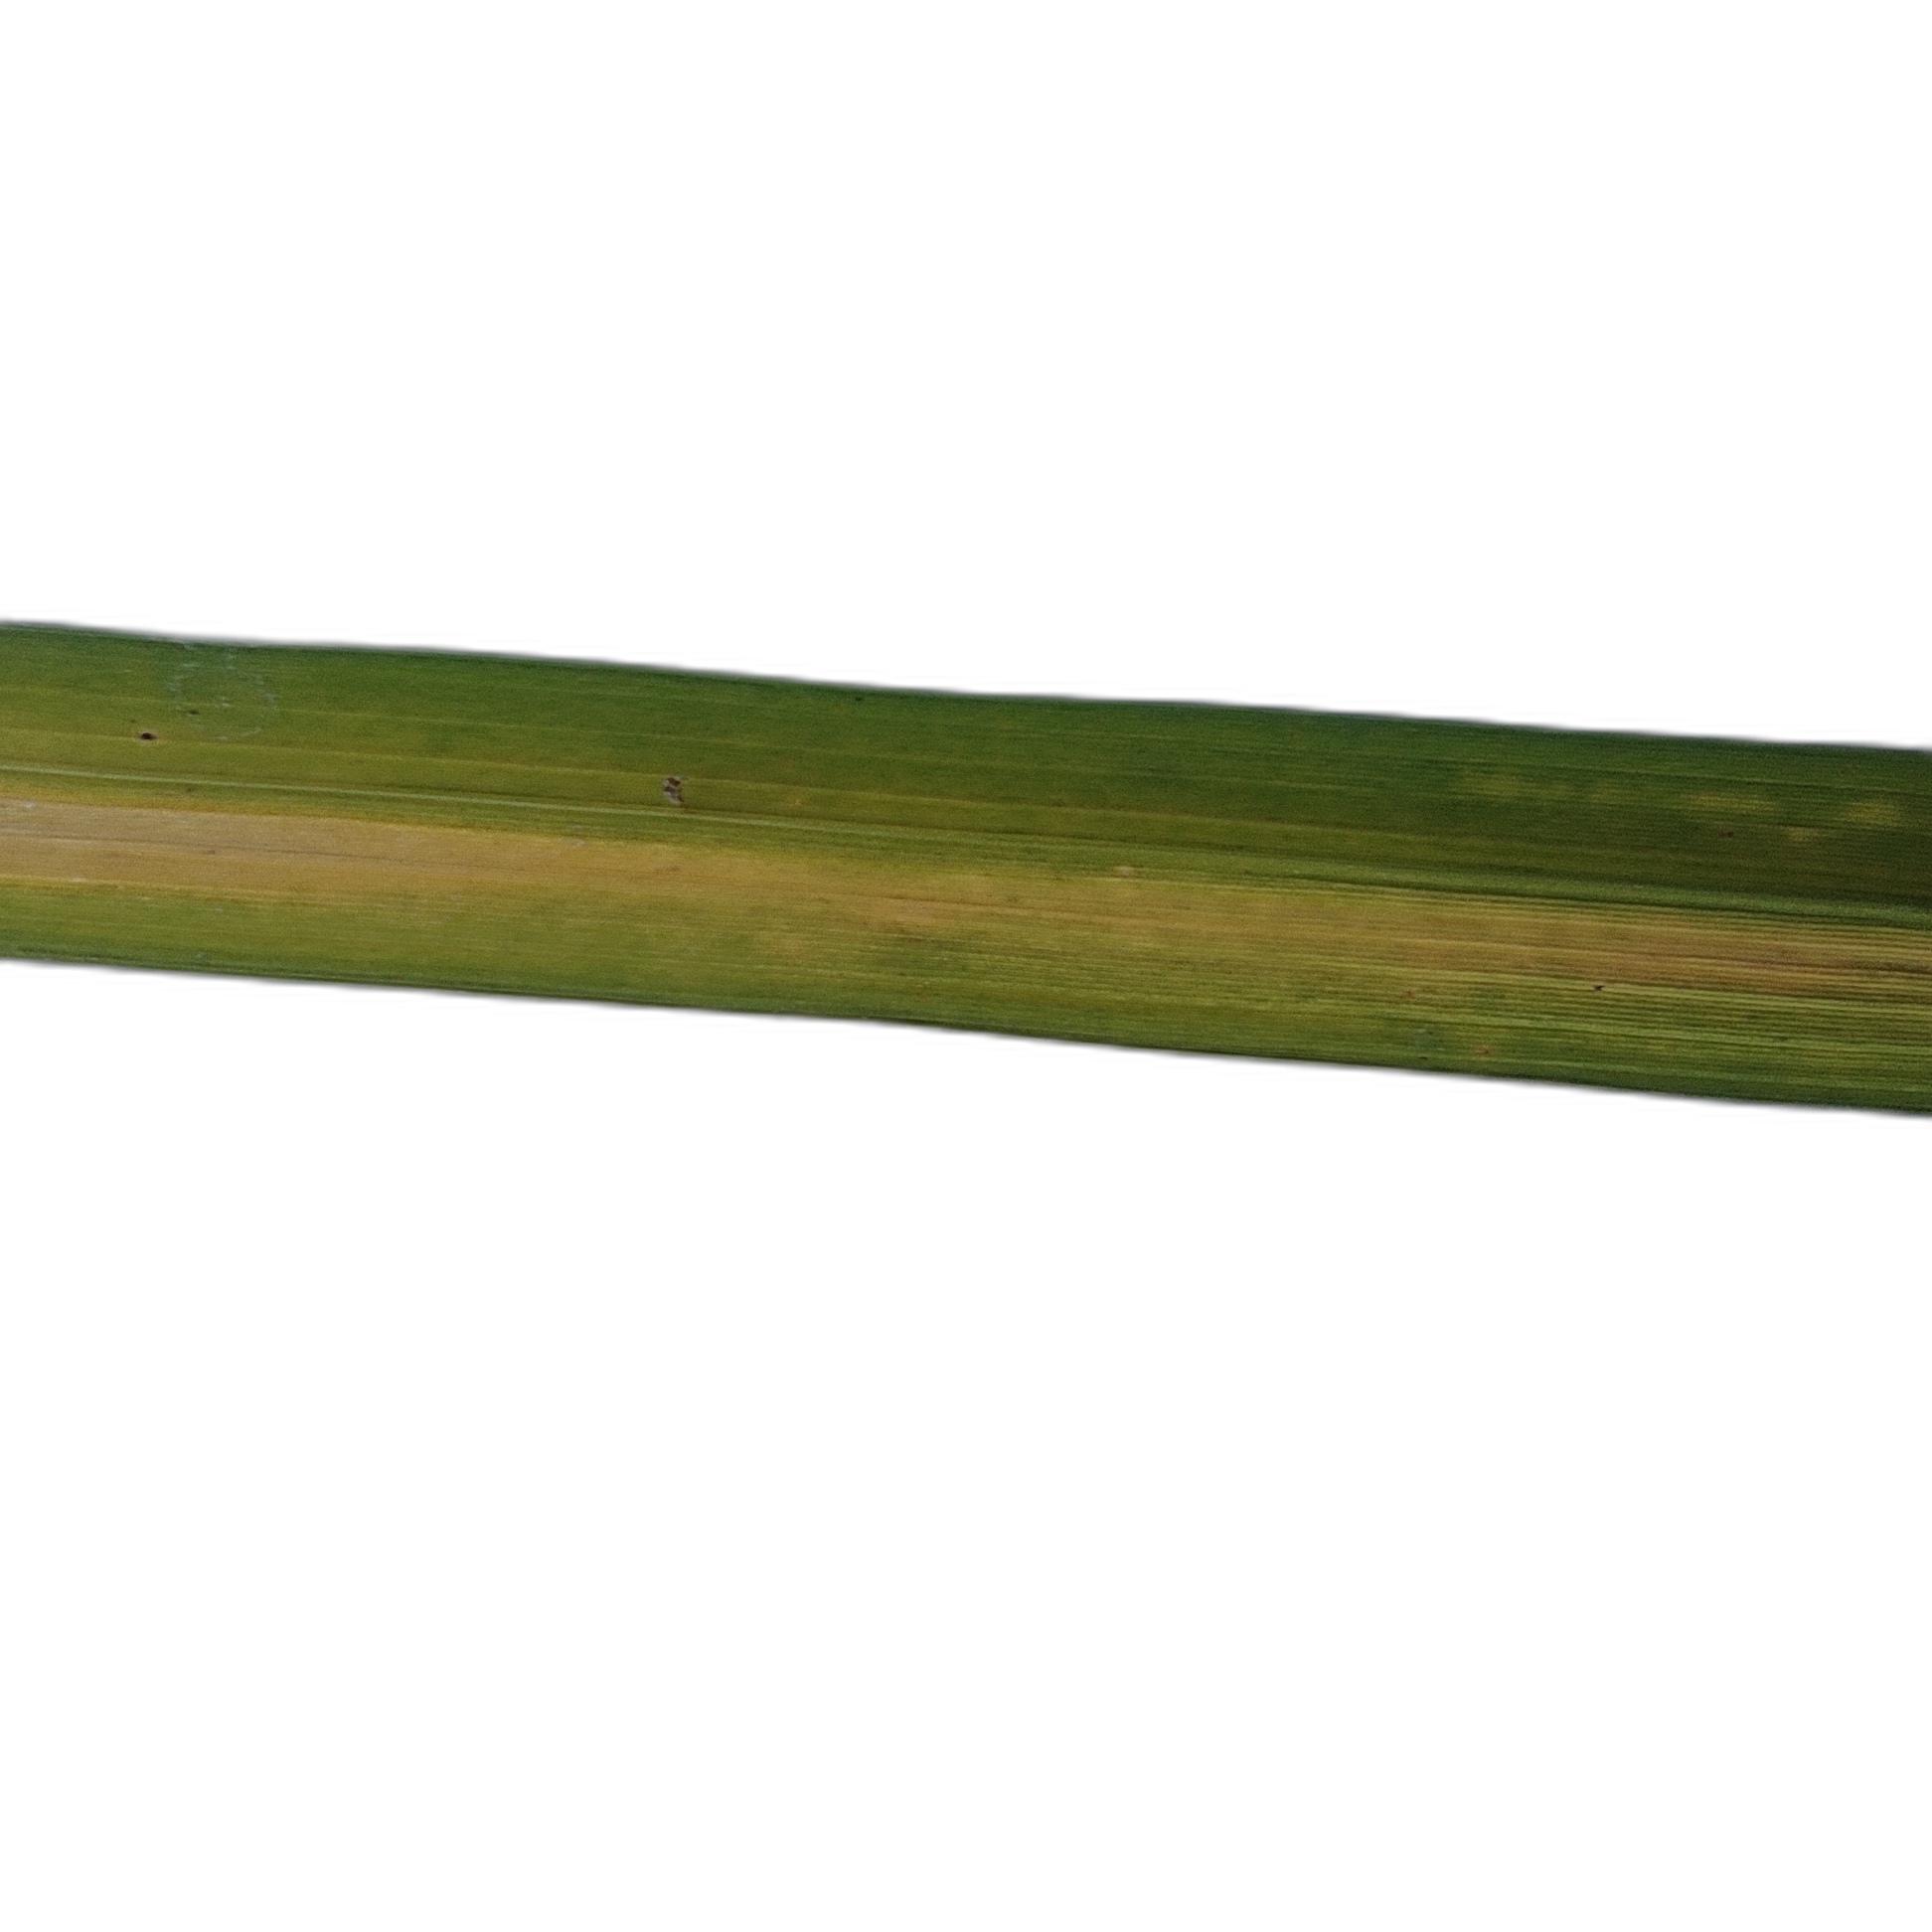
Label: Rice Stripes